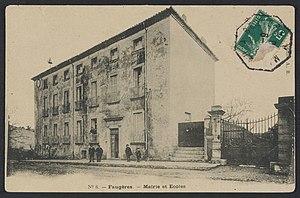
Faugères. - Mairie et écoles, 1ère moitié du XXe siècle
Faugères, en occitan probablement Falhièiras, est une commune française située dans le département de l'Hérault en région Occitanie.